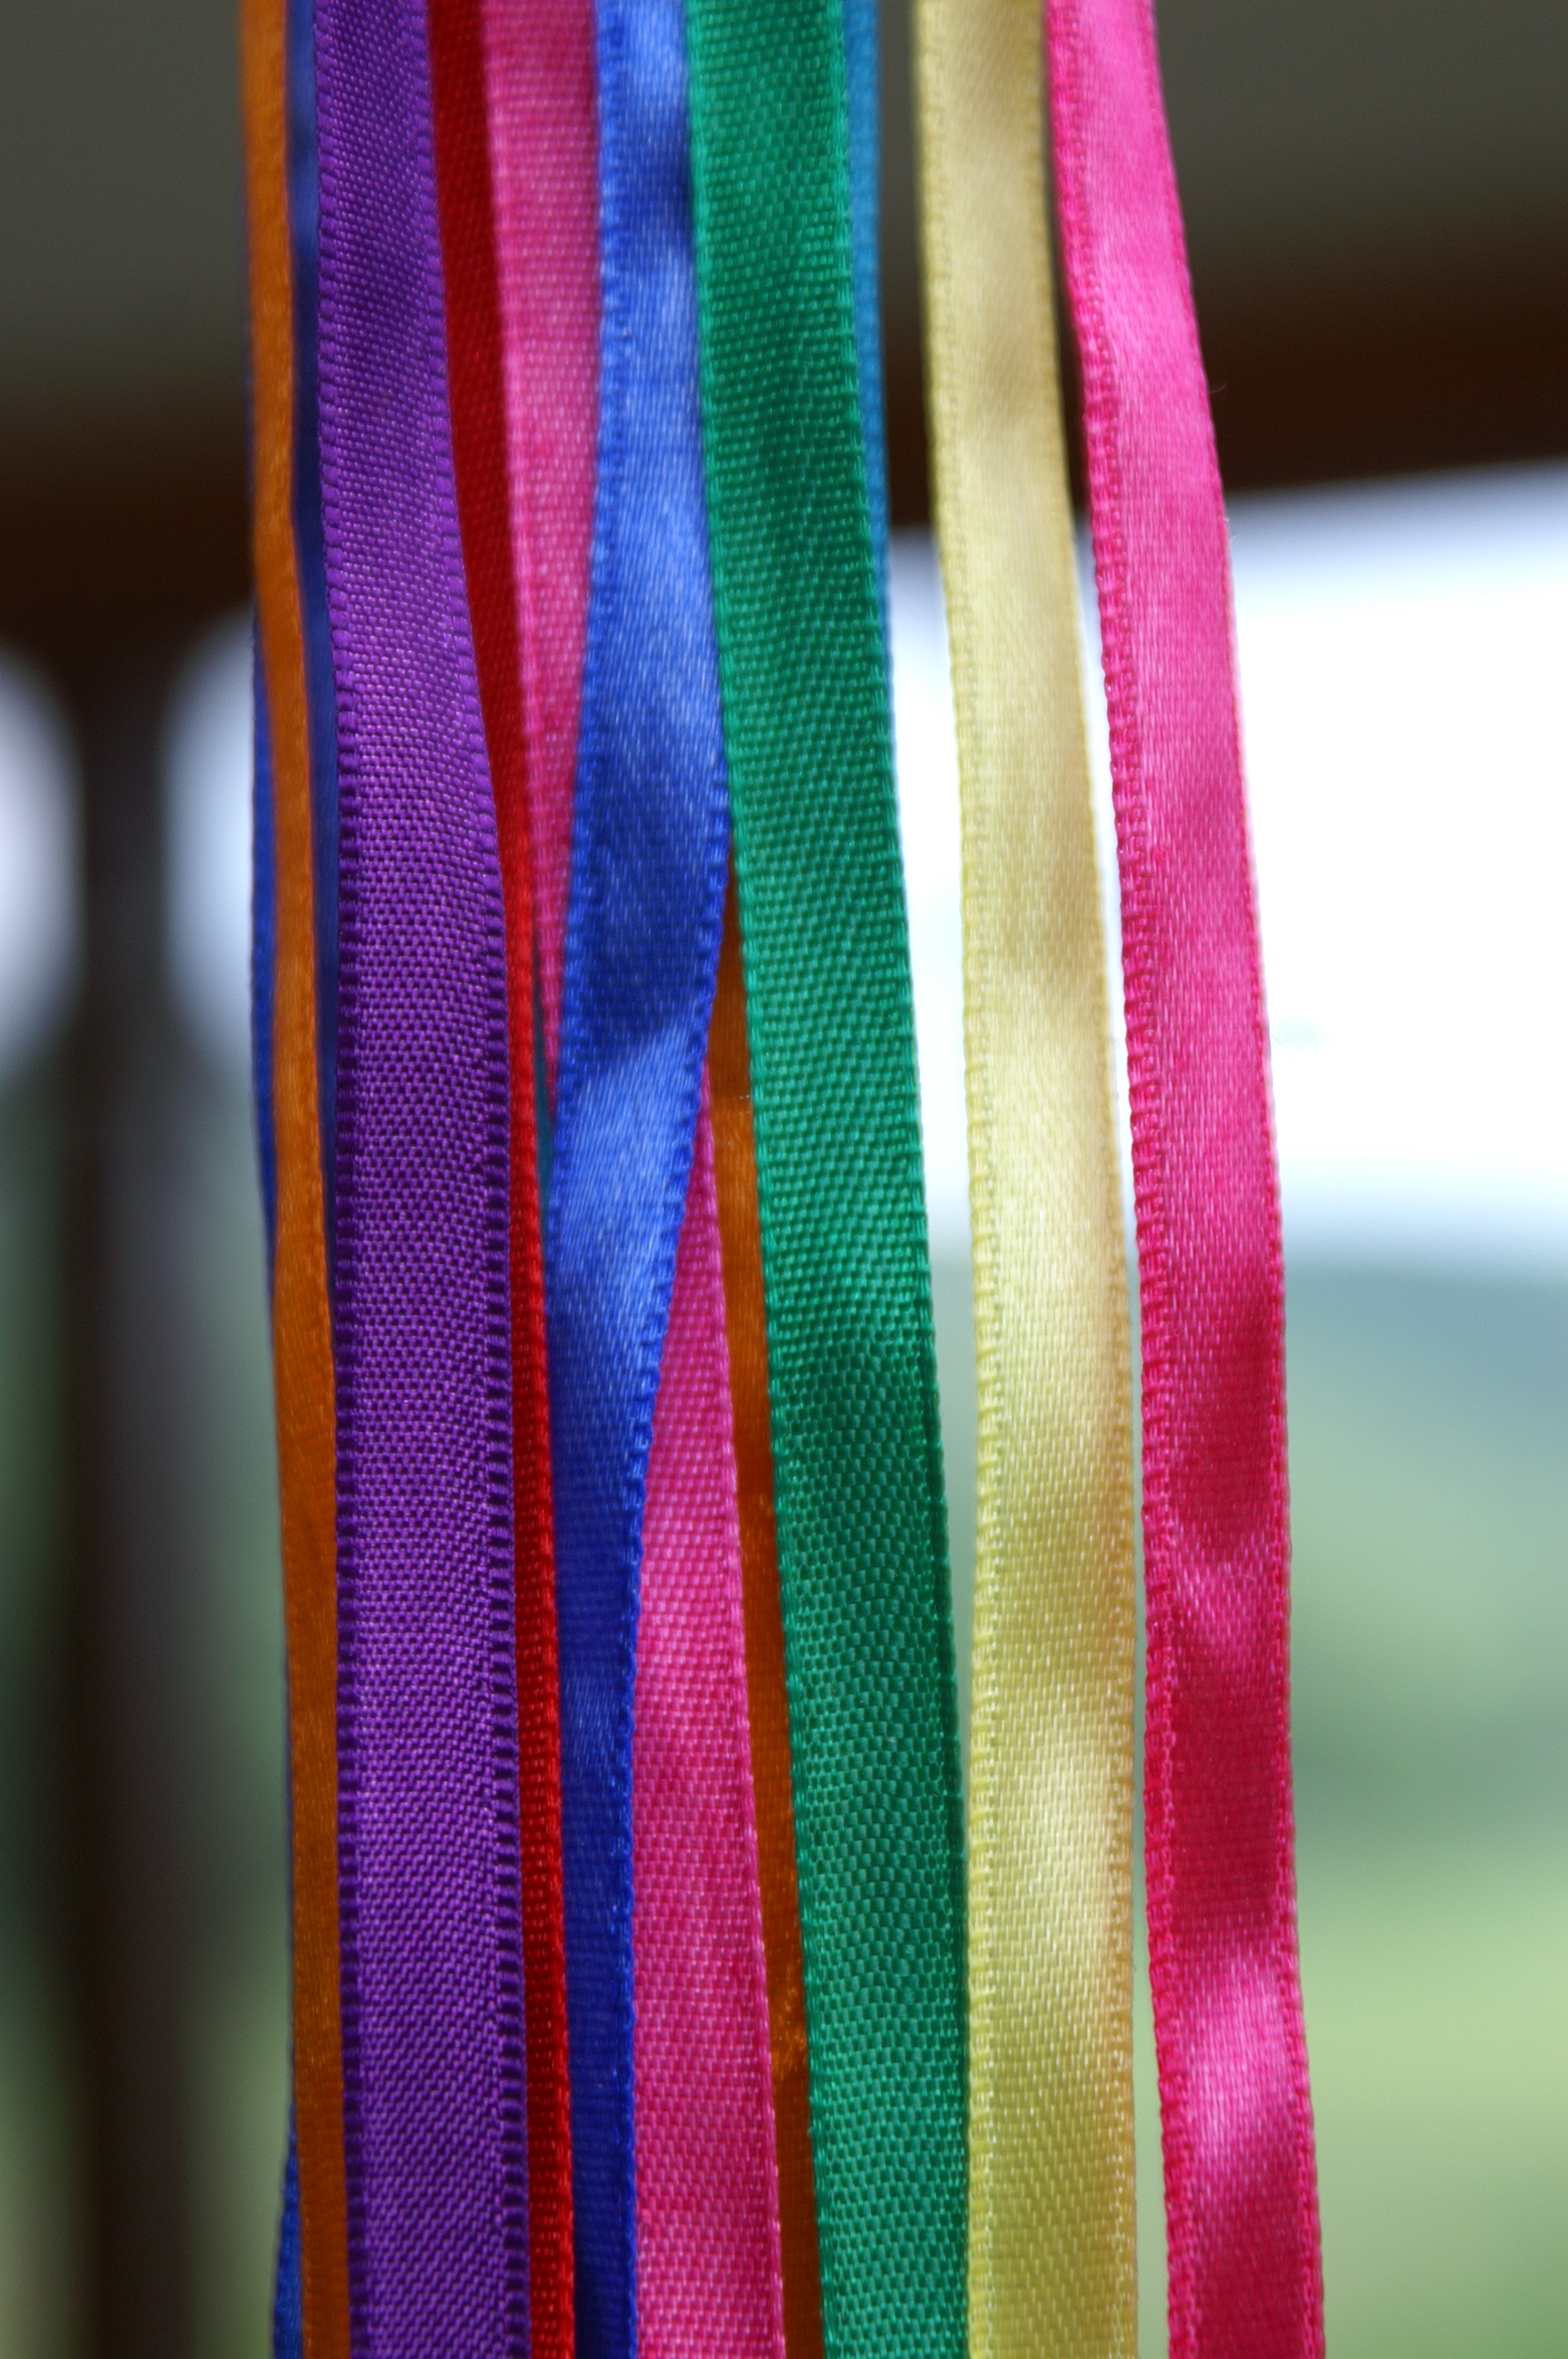
purple, pattern, green, color, pink, material, textile, rainbow, colors, ribbons, magenta, haberdashery, fashion accessory